Historiography of the British Empire

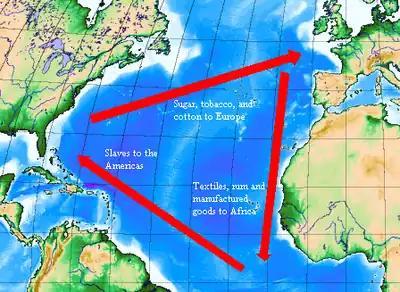
Mercantilism helped create trade patterns such as the triangular trade in the North Atlantic, in which raw materials were imported to the metropolis and then processed and redistributed to other colonies.

Historians often point out that in the First British Empire (before the 1780s) there was no single imperial vision, but rather a multiplicity of private operations led by different groups of English businessmen or religious groups. Although protected by the Royal Navy, they were not funded or planned by the government. After the American war, says Bruce Collins, British leaders "focused not on any military lessons to be learned, but upon the regulation and expansion of imperial trade and the readjustment of Britain's constitutional relationship with its colonies."